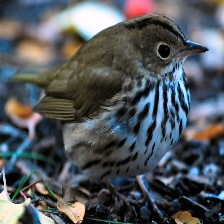
Species: OVENBIRD
Scientific name: SEIURUS AUROCAPILLA